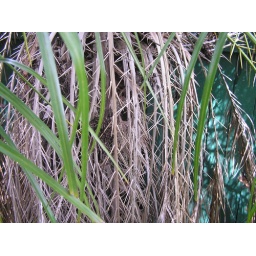
Superb Blue Wren Nest - hidden in a date palm, just outside our kitchen window